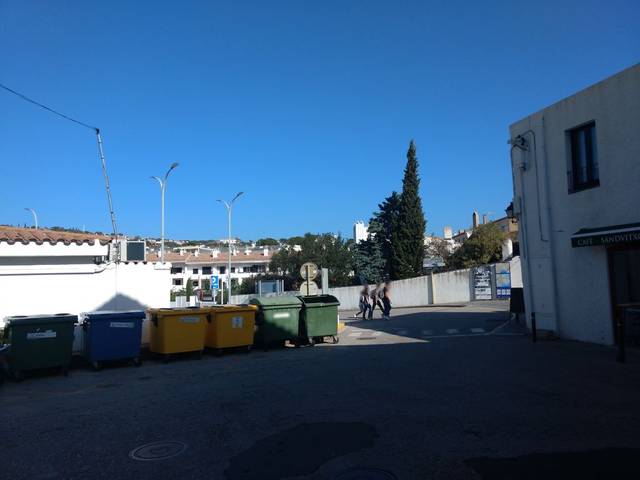
Region: Spain
Coordinates: 42.289, 3.274